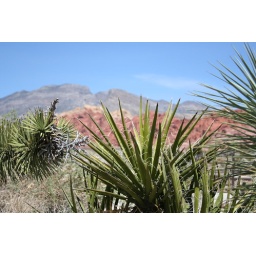
Foliage in front of red rock